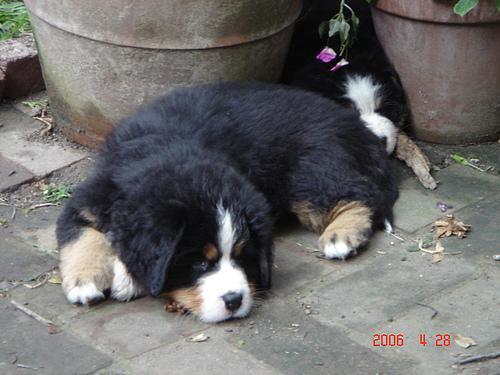
Bernese_mountain_dog